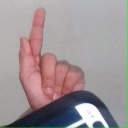
अक्षर: ळ